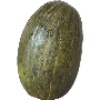
Label: Melon Piel de Sapo 1